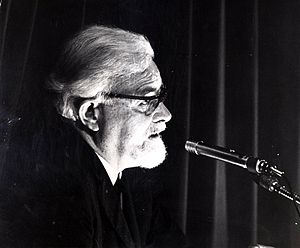
Terence Hanbury White
Terence Hanbury White
Terence Hanbury White, var en engelsk forfatter, bedst kendt for sine Arthur romaner.